Buenos Aires Japanese Gardens

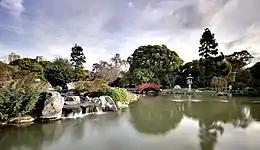
View of the carp lake.

Its entrance on Figueroa Alcorta Avenue led to the gardens, a cultural center, restaurant, a greenhouse known for its collection of bonsai trees and a gift shop featuring an extensive selection of Asian garden seeds, as well as craftwork made by artisans on the grounds. The central lake is crossed by the Divine Bridge, traditionally representing entry into Heaven and by the Truncated Bridge, leading to an island where Japanese medicinal herbs are grown.